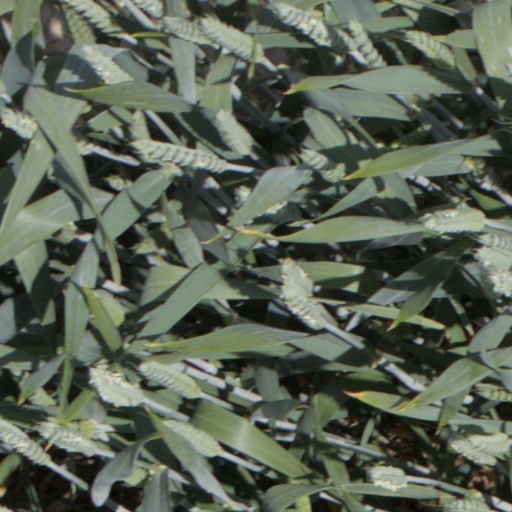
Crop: wheat